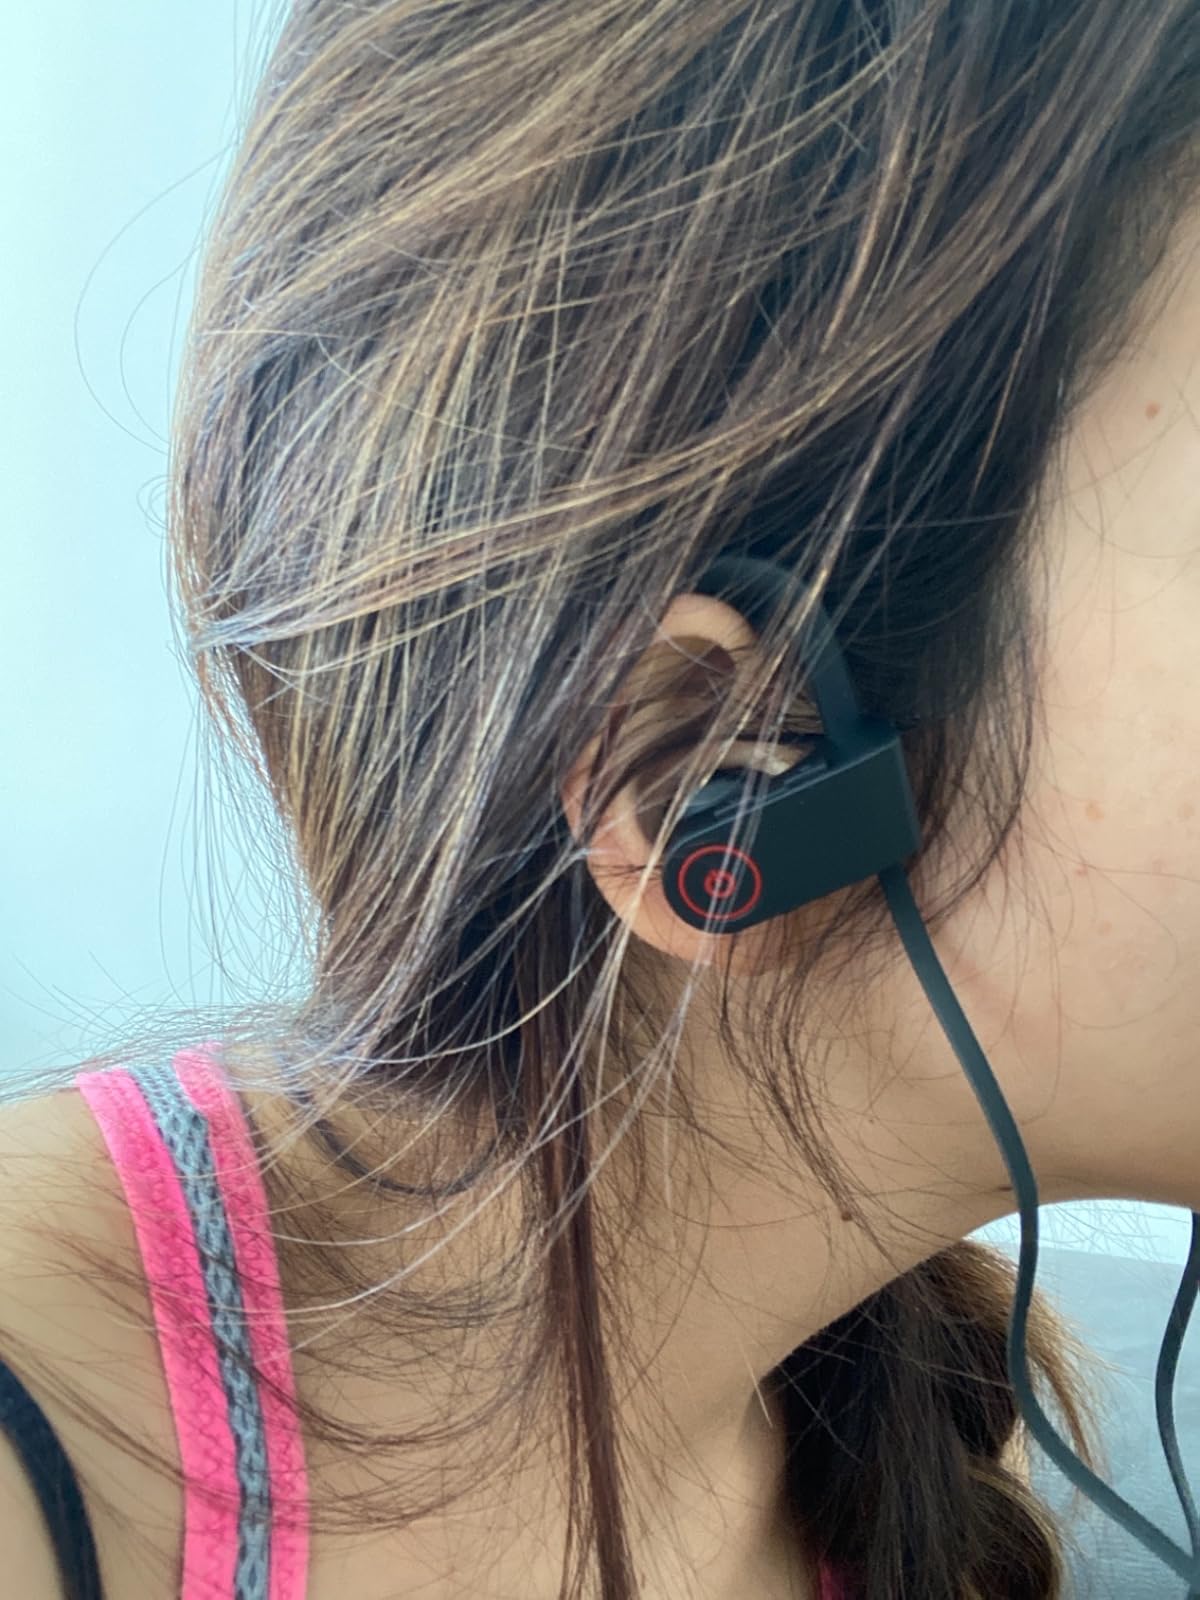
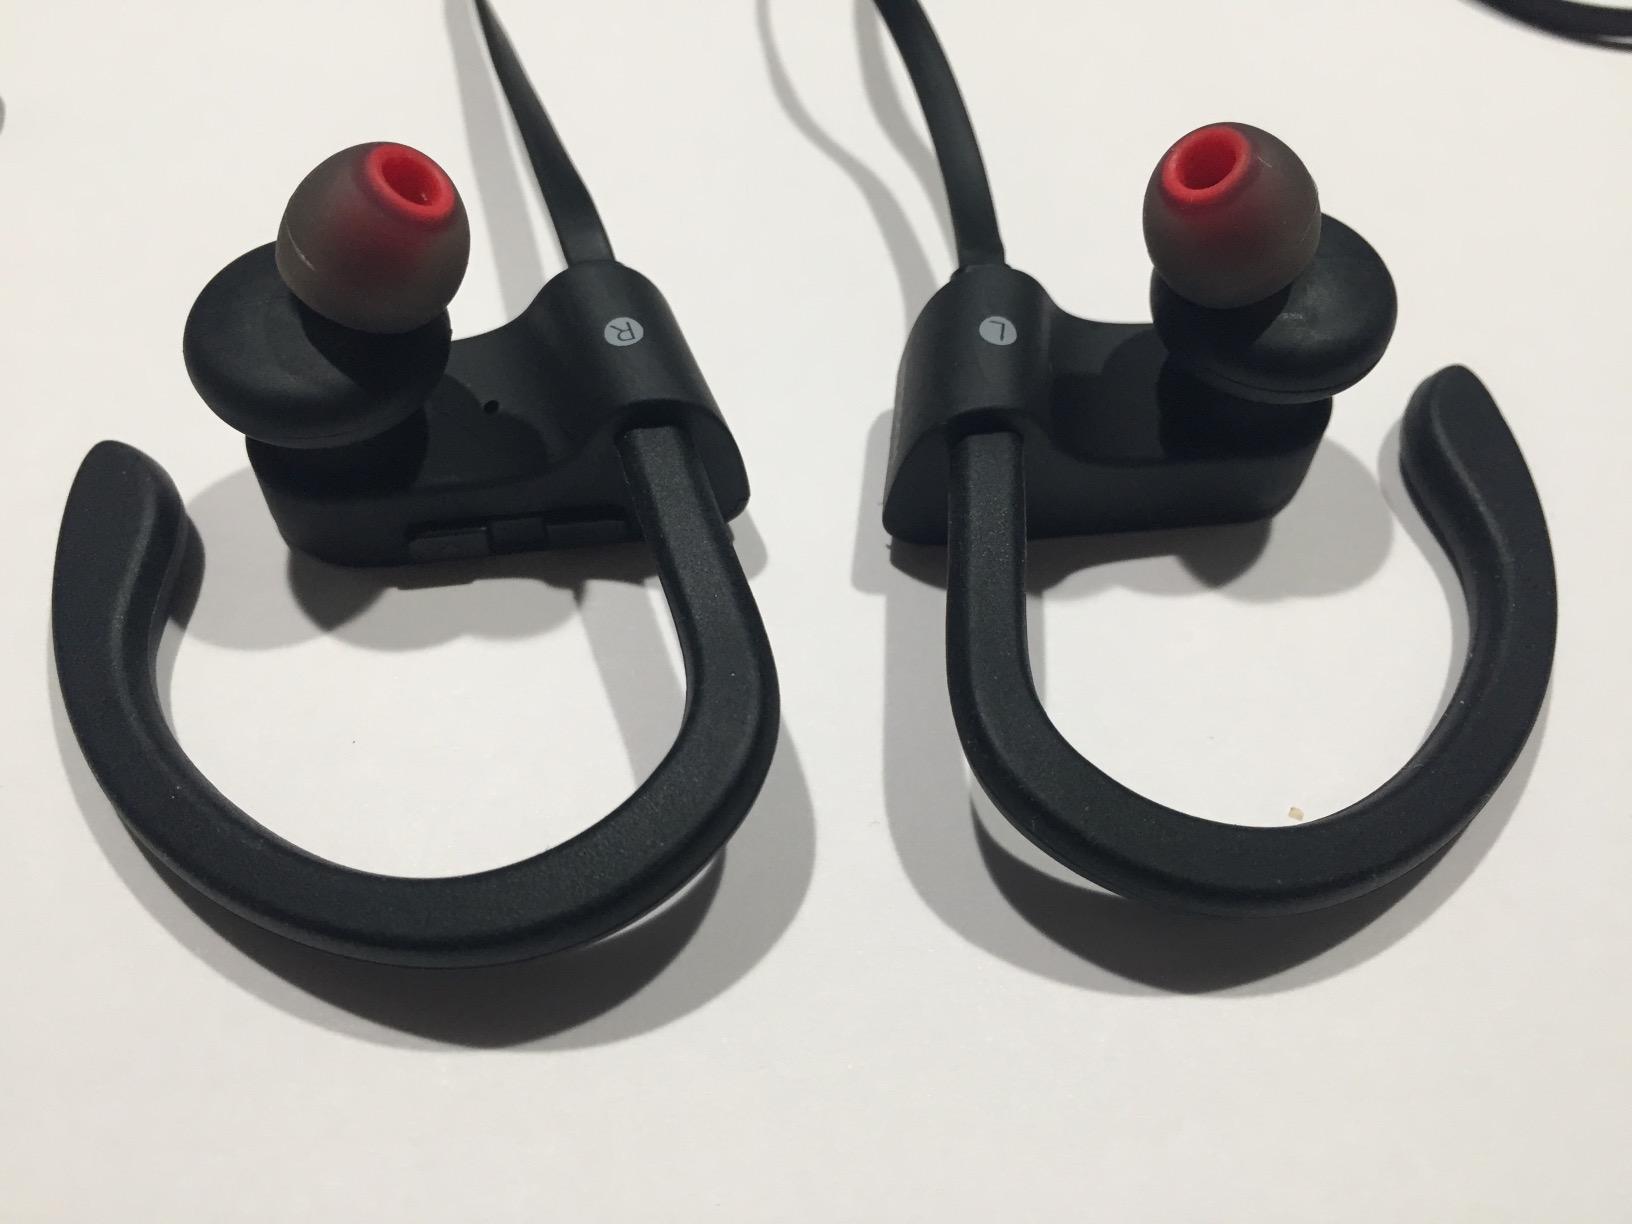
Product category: headphones
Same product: yes